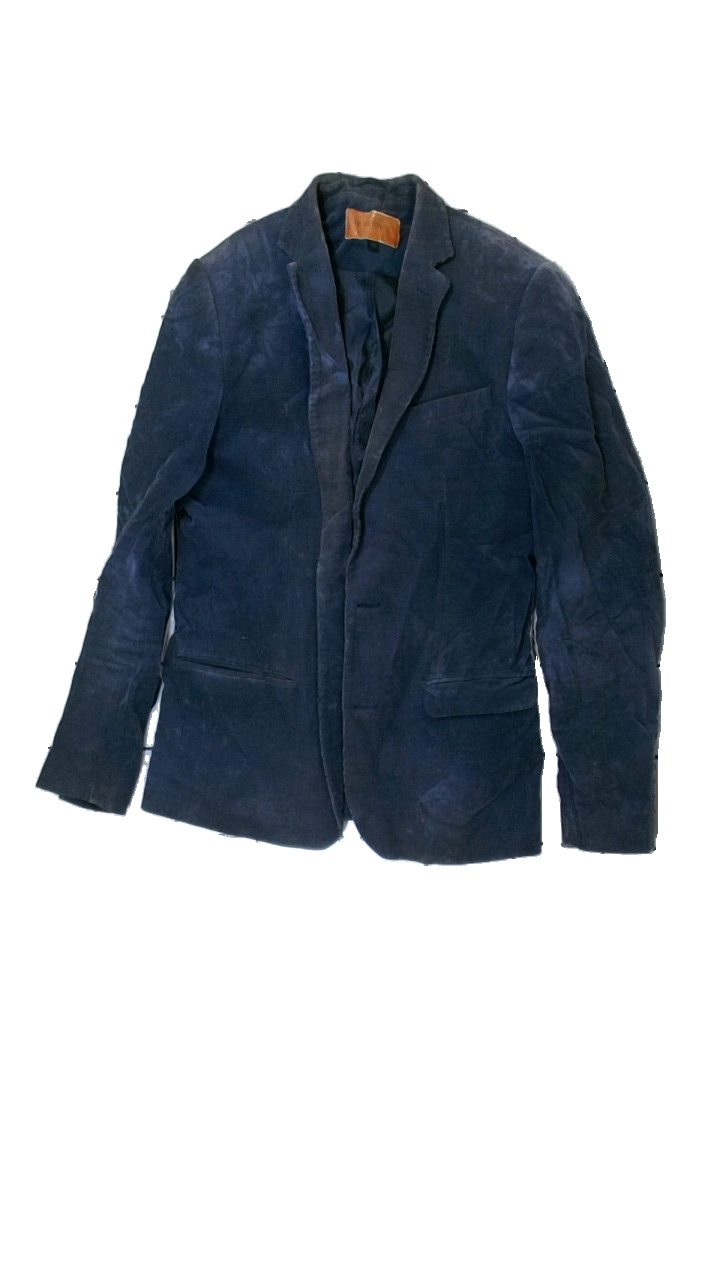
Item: Blazer (Men)
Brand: Minimum
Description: blå kavaj, fläckar över hela
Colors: Blue
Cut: Regular
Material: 100% cotton
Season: All
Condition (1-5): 2
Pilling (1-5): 5
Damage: fläckar
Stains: Major
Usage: Export
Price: <50